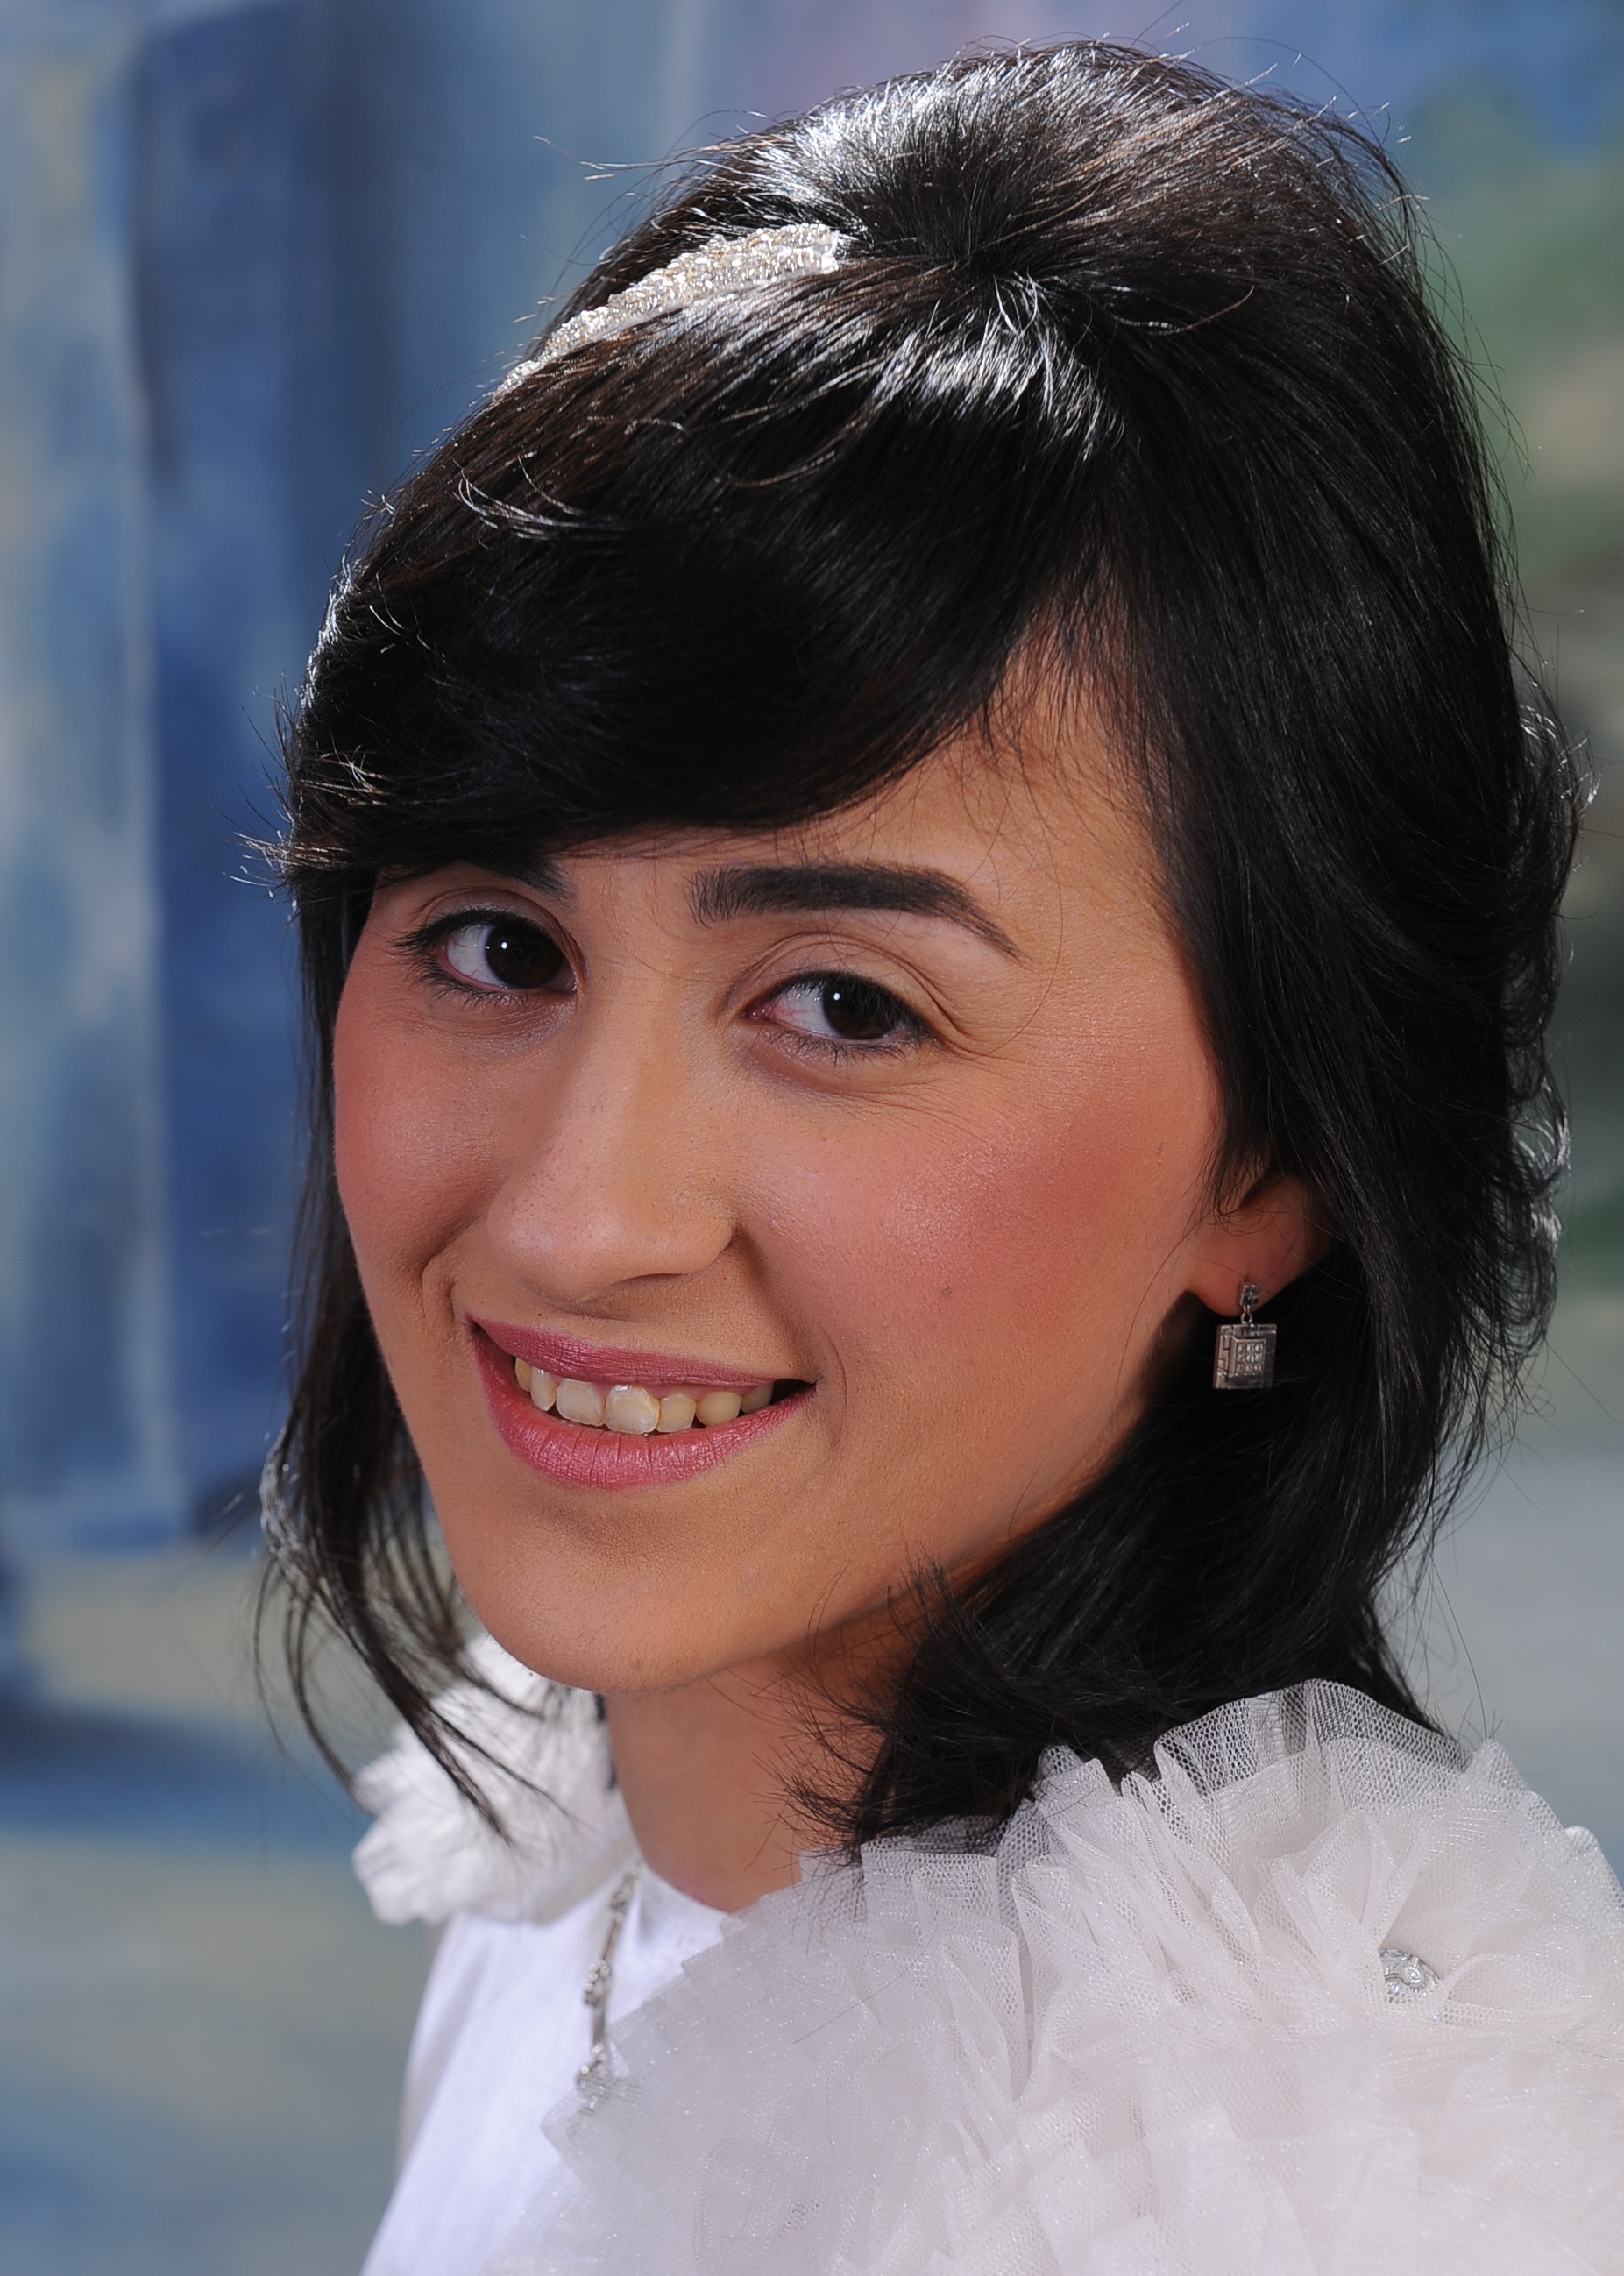
person, people, girl, woman, hair, photography, singer, portrait, model, lady, facial expression, hairstyle, smile, long hair, close up, human body, black hair, face, nose, eye, head, skin, beauty, organ, abdomen, photo shoot, brown hair, portrait photography